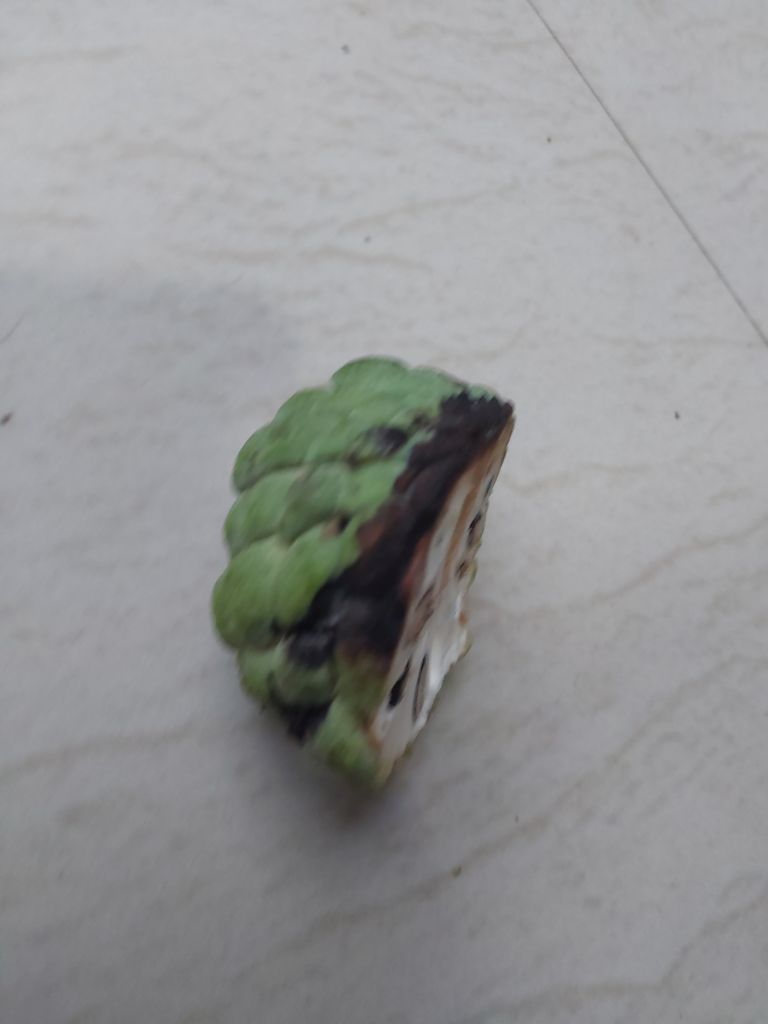
Disease label: Diplodia Rot